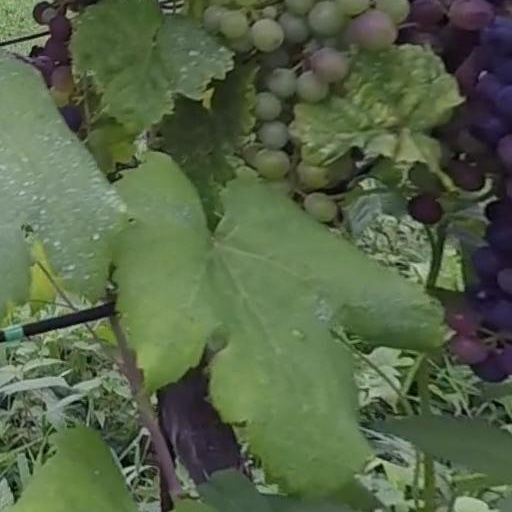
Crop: grape